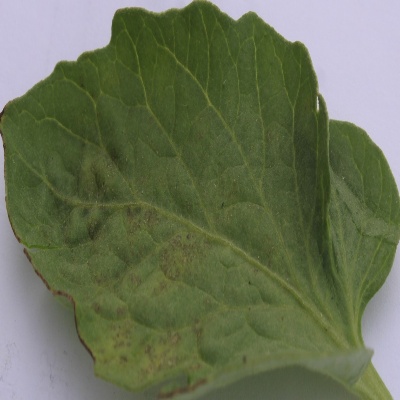
Crop: Tomato
Condition: septoria leaf spot